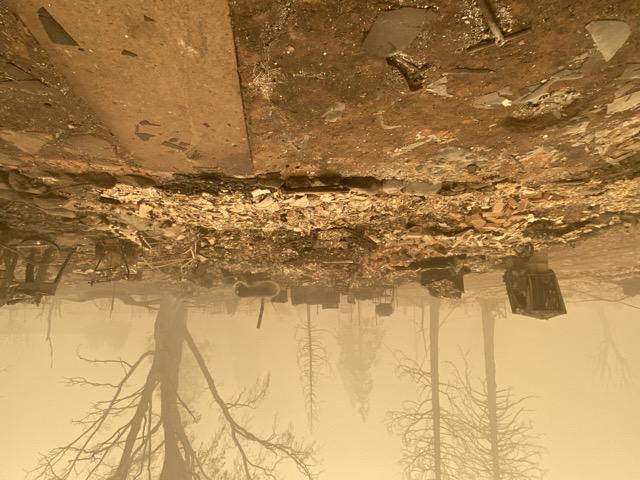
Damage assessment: destroyed